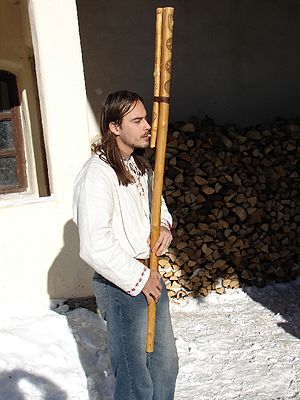
UNESCOs liste over immateriel kulturarv / S /  Slovakiet
Fujara-fløjte
UNESCOs liste over immateriel kulturarv er en liste over immateriel kulturarv som FN-organisationen arbejder for at sikre og bevare. Det er et tema som for alvor blev sat på den politiske dagsorden med UNESCOs konvention til sikring af immateriel kulturarv af 17. oktober 2003. Konventionen blev godkendt af Danmark i 2009, og den trådte i kraft i Danmark i 2010.